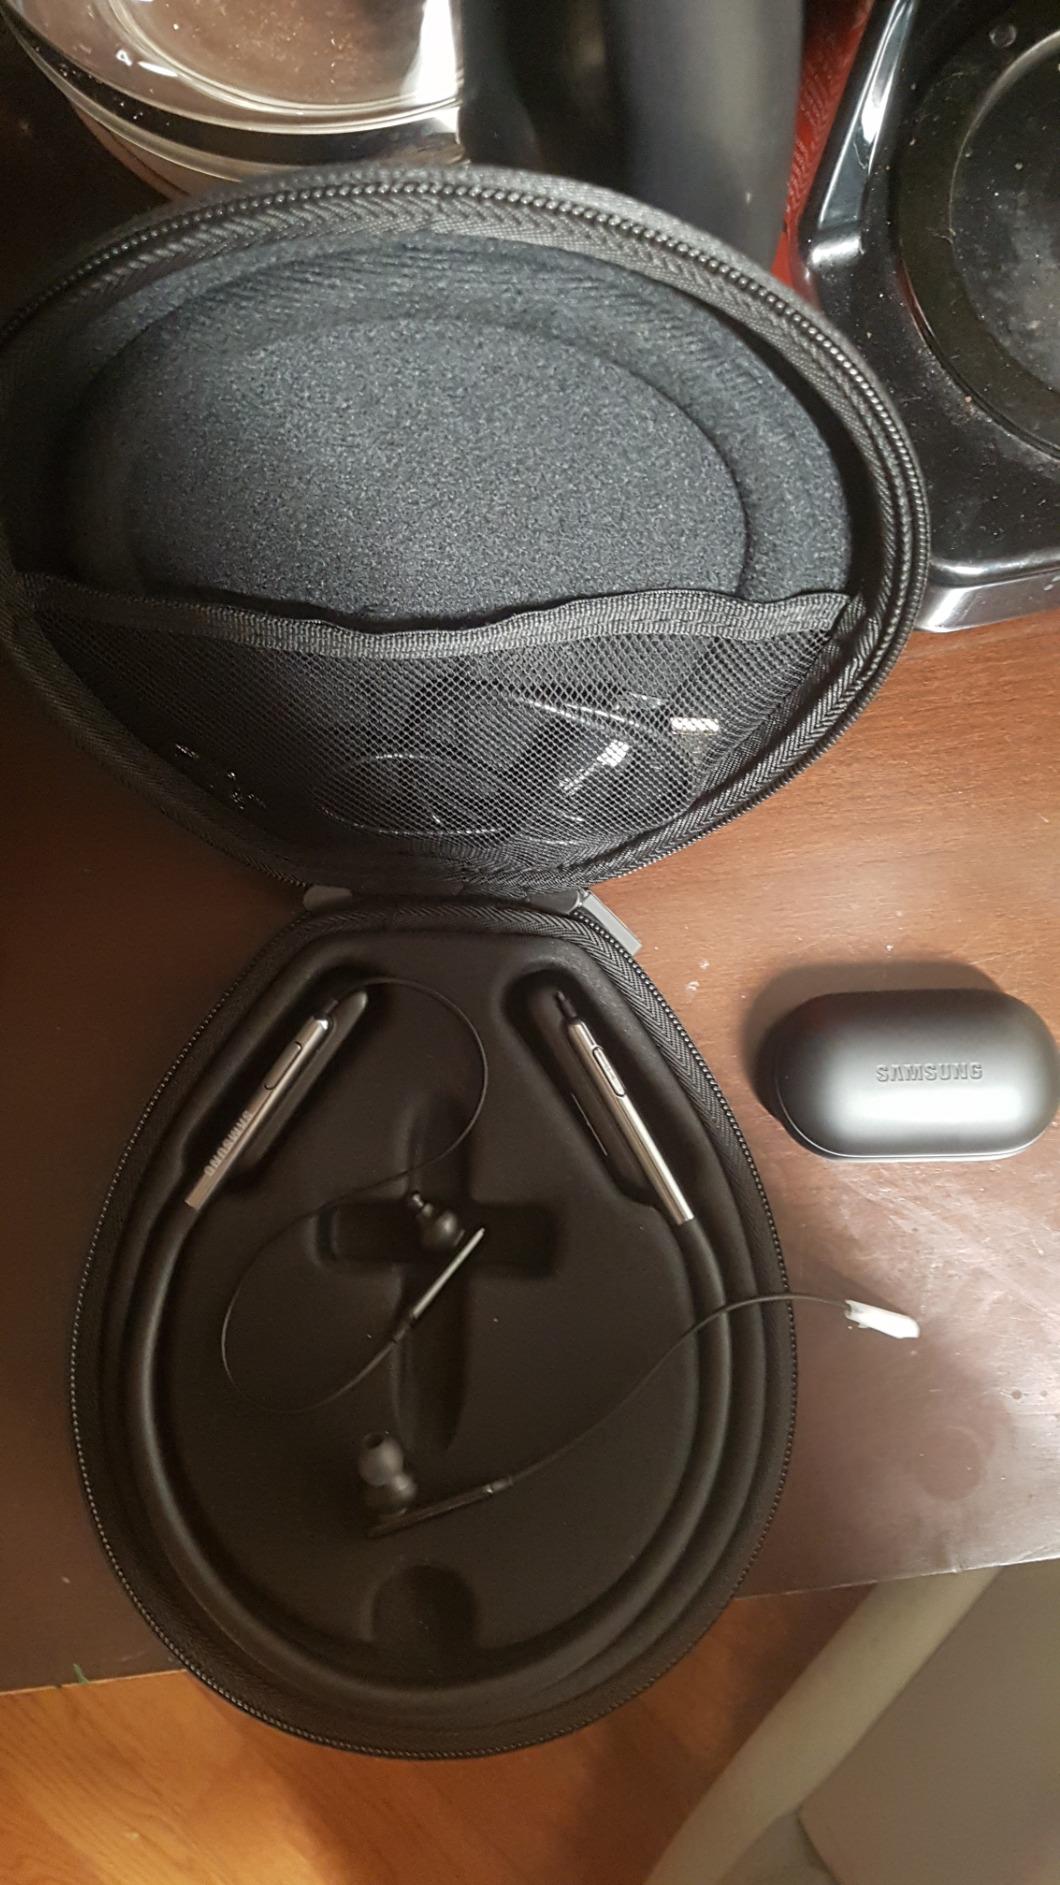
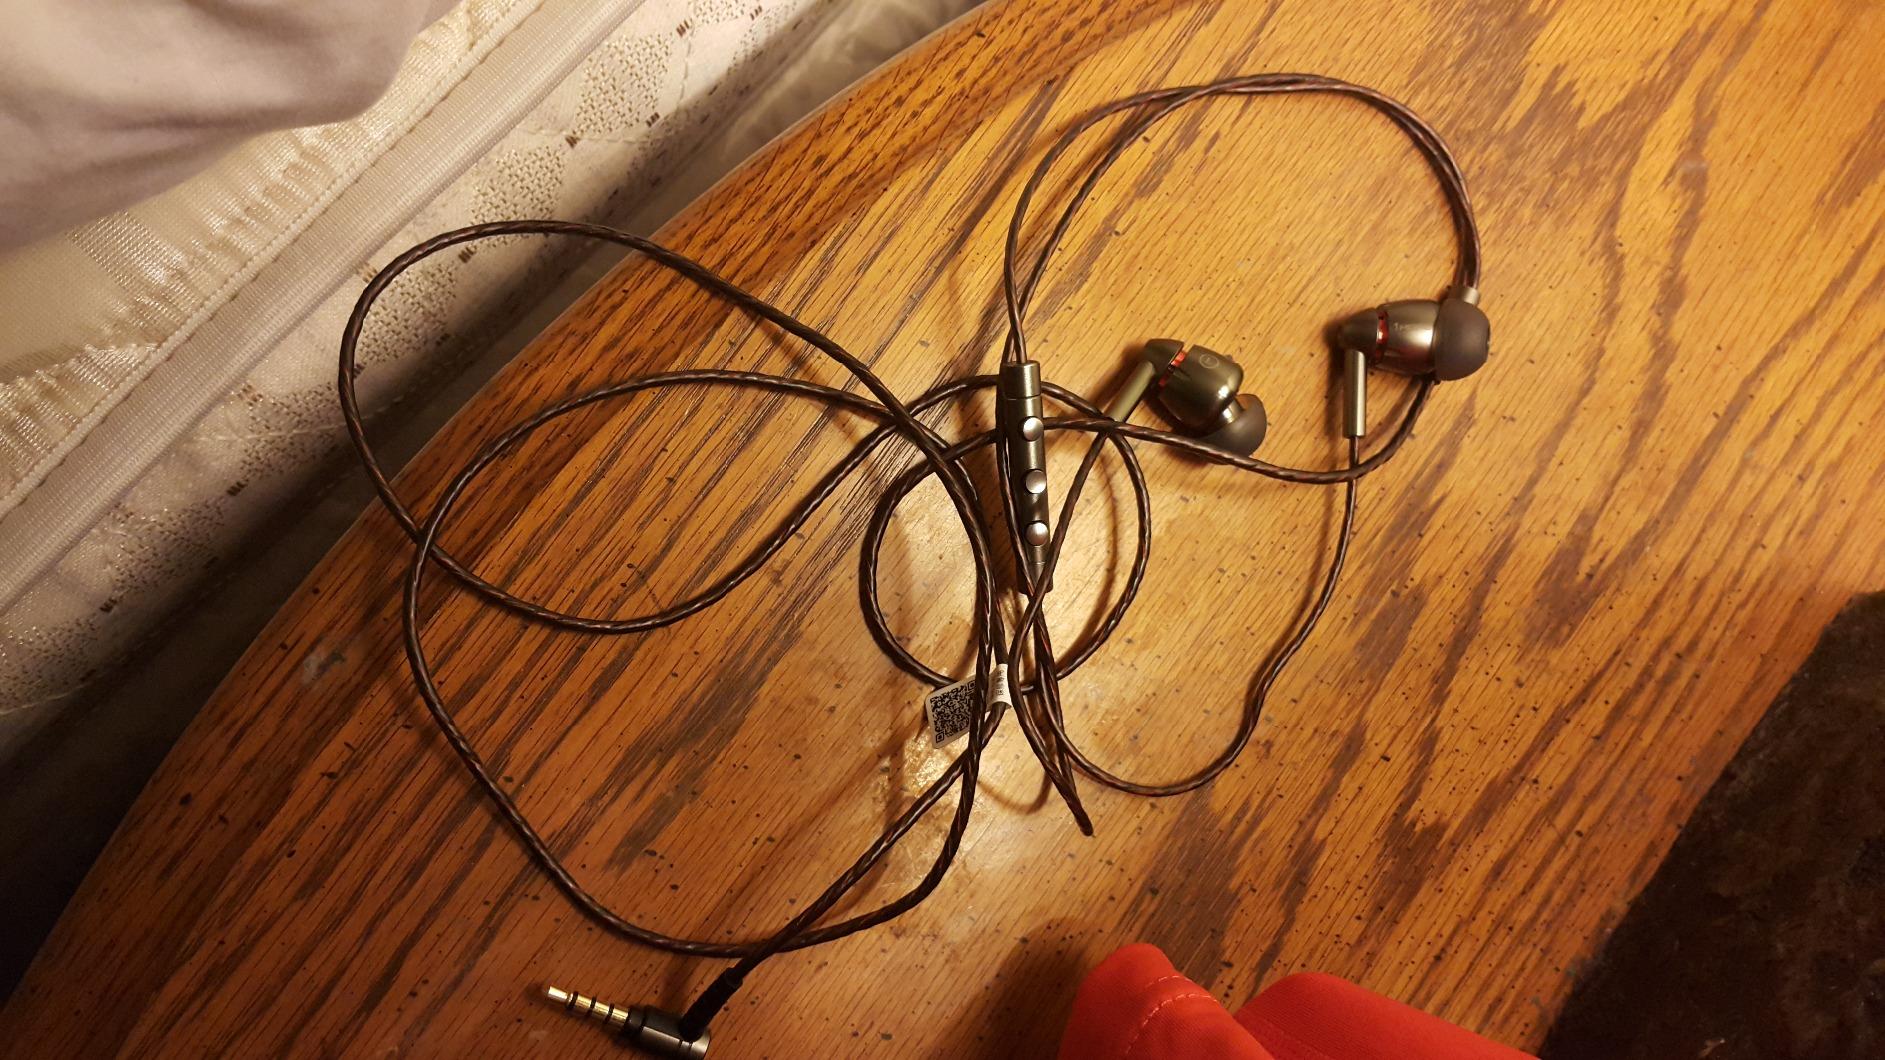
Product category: headphones
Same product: no